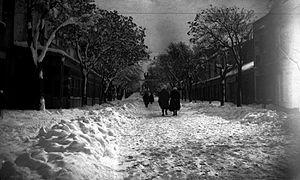
Batna en février, 1935, sous la neige. au fond de la rue en peux voire le monument aux morts.
Le nom de Batna est issu de plusieurs versions, du mot arabe ﺒﻄﻦ signifiant littéralement « ventre ». Deux versions de la période française, celle de la bivouac de l'arabe N'bet Hena et une version militaire. La dernière dit que le nom vient du nom de la déesse punique et phénicienne Rabetna, dépourvu du partitif Ra et légèrement déformé au cours du temps.